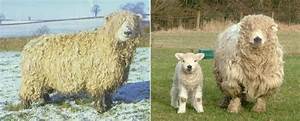
Label: pecora